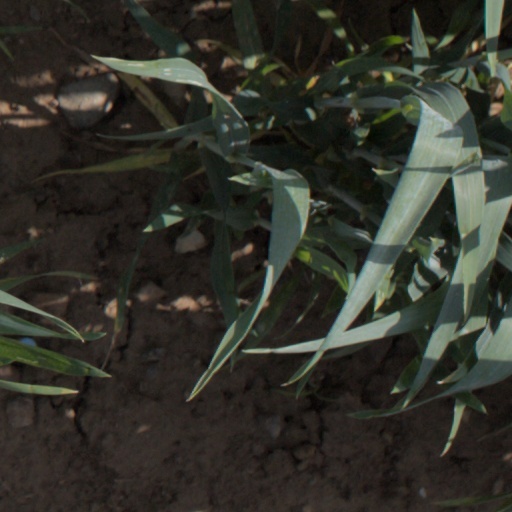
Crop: wheat